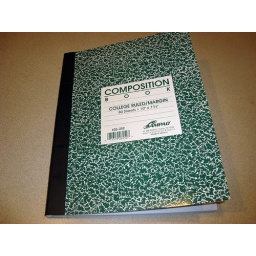
i found a composition book under my bed and figured that my kitchen counter would be a nice, unartful background.